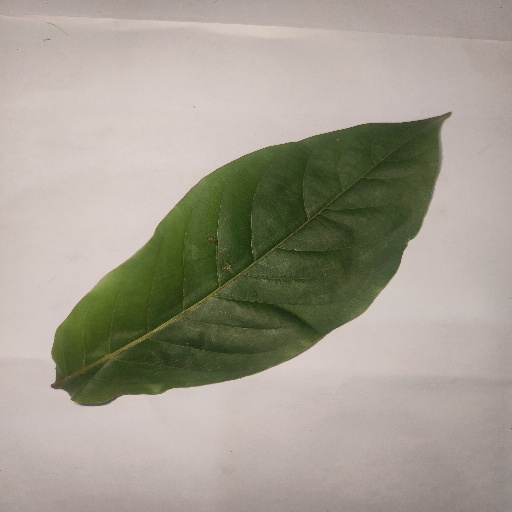
Species: HariTaki
Leaf condition: Healthy Leaf